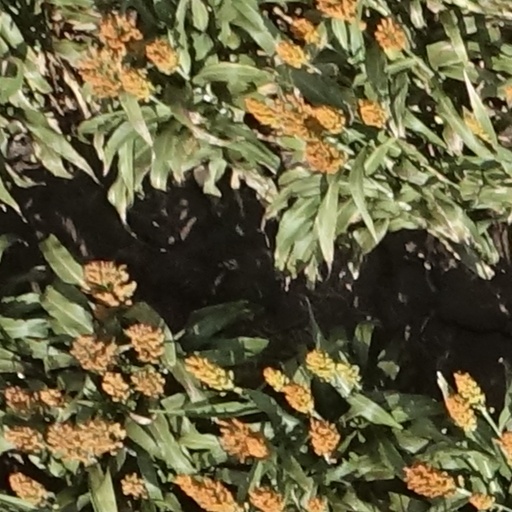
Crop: sorghum